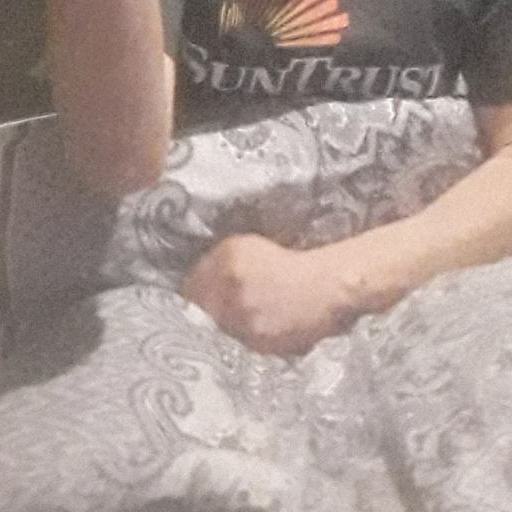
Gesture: no_gesture